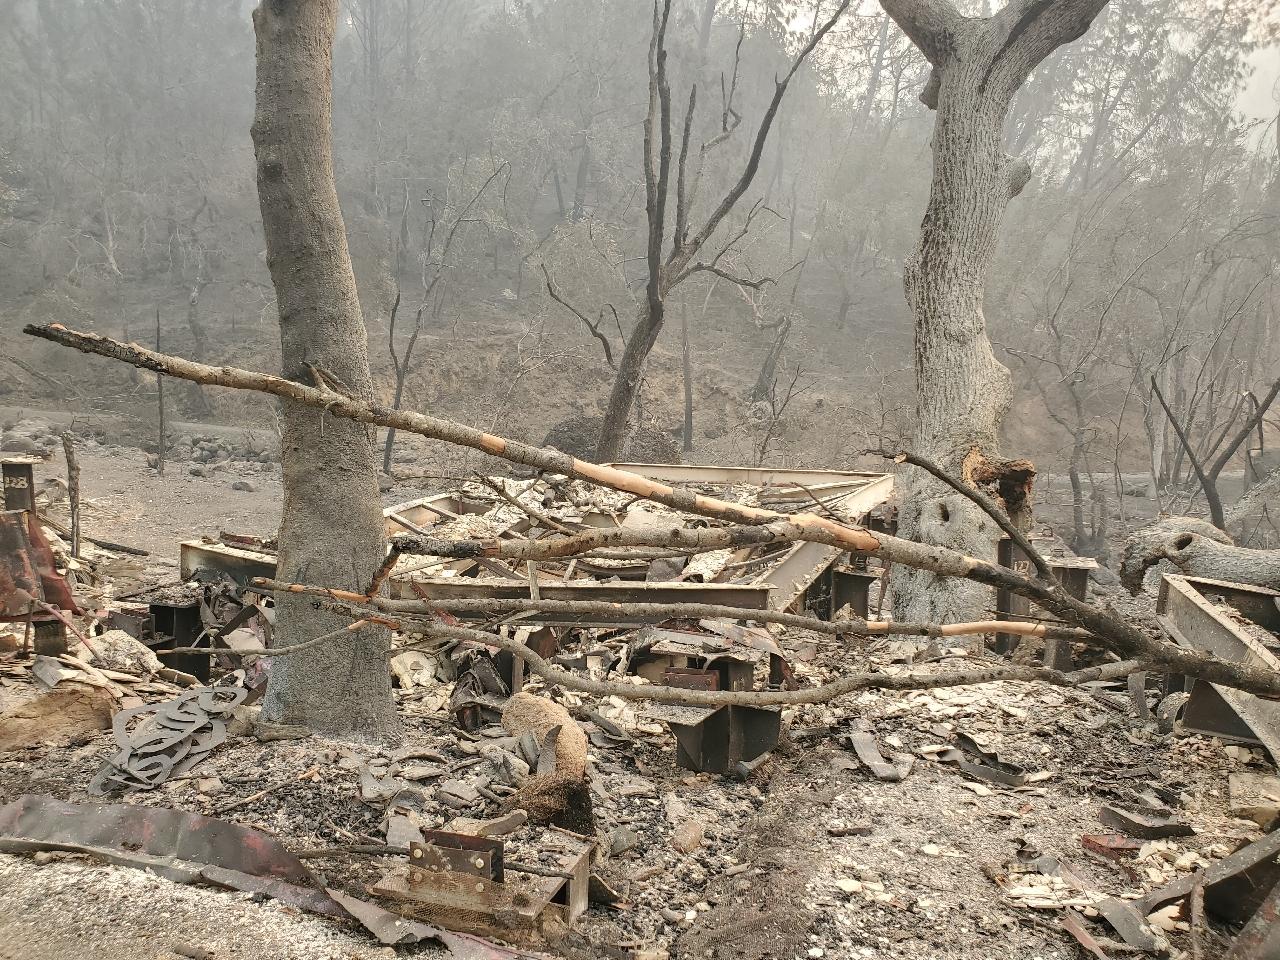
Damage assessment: destroyed